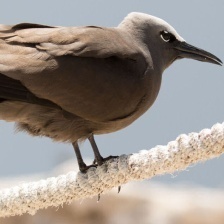
Species: BROWN NOODY
Scientific name: ANOUS STOLIDUS